Dane Sanzenbacher

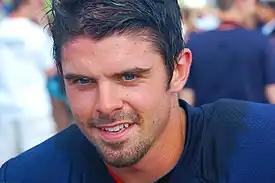
Sanzenbacher after Bears training camp.

Dane Sanzenbacher (born October 13, 1988) is an American former professional football player who was a wide receiver in the National Football League (NFL). He played college football for the Ohio State Buckeyes and was signed by the Chicago Bears as an undrafted free agent in 2011.